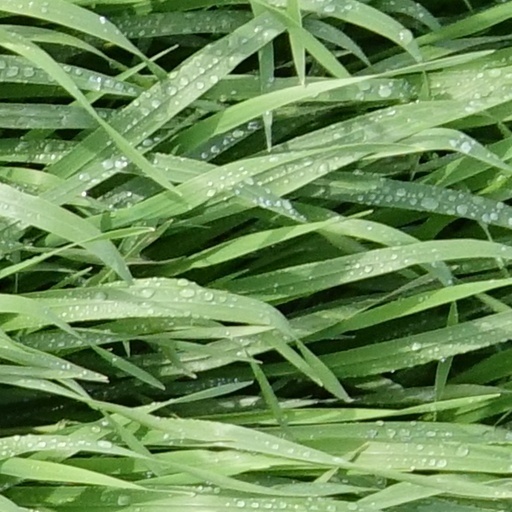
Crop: wheat